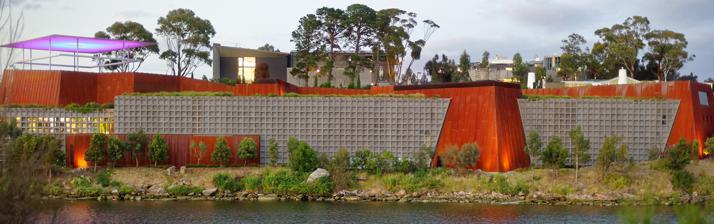
Building: Museum of Old and New Art
Country: Australia
Year built: 2011
Art museum in Hobart, Tasmania, Australia Museum of Old and New Art MONA, 2015 Location within Tasmania Former name Moorilla Museum of Antiquities Established 2011 ( 2011 ) Location Hobart , Tasmania , Australia Coordinates 42°48′46″S 147°15′40″E / 42.81278°S 147.26111°E / -42.81278; 147.26111 Type contemporary art modern art ancient art Key holdings Cloaca Professional The Holy Virgin Mary On the road to heaven the highway to hell Bullet Hole Snake Collection size 1,900 Visitors 347,000 (2018) Curator Olivier Varenne Jarrod Rawlins Emma Pike Architect Fender Katsalidis Architects Owner David Walsh Public transit access Road - Metro / Taxi * River - MR-1 / Seaplane Nearest car park On site Website www .mona .net .au A maze of staircases and tunnels lead between MONA's three levels of art display spaces. The museum was built to accommodate Sidney Nolan 's Snake (1970–72), a giant Rainbow Serpent mural made of 1,620 paintings. Inverted crosses on display throughout Hobart during the 2018 Dark MOFO festival The Museum of Old and New Art ( MONA ) is an art museum located within the Moorilla winery on the Berriedale peninsula in Hobart , Tasmania , Australia. It is the largest privately funded museum in the Southern Hemisphere. MONA houses ancient , modern and contemporary art from the David Walsh collection. Noted for its central themes of sex and death, the museum has been described by Walsh as a "subversive adult Disneyland ". MONA was officially opened on 21 January 2011. Along with its frequently updated indoor collection, Mona also hosts the annual Mona Foma and Dark Mofo music and arts festivals which showcase large-scale public art and live performances. History The precursor to MONA, the Moorilla Museum of Antiquities, was founded in 2001 by Tasmanian millionaire David Walsh. It closed on 20 May 2006 to undergo $75 million renovations. The new museum was officially opened on 21 January 2011, coinciding with the third MOFO festival. The afternoon opening party was attended by 1,350 invited guests. 2,500 members of the public were selected by random ballot for the evening event which included performances by The DC3 , True Live , The Scientists of Modern Music , Wire , Health and The Cruel Sea . Architecture The single-storey MONA building appears at street level to be dominated by its surroundings, but its interior possesses a spiral staircase that leads down to three larger levels of labyrinthine display spaces built into the side of the cliffs around Berriedale peninsula . The decision to build it largely underground was taken, according to Walsh, to preserve the heritage setting of the two Roy Grounds houses on the property. Walsh has also said that he wanted a building that "could sneak up on visitors rather than broadcast its presence ... 'a sense of danger' that would enliven the experience of viewing art". Most visitors approach by ferry up the River Derwent . There are no windows and the atmosphere is intentionally ominous. On entering the museum, visitors descend a "seemingly endless flight of stairs", an experience one critic compared with "going down into Petra ". To see the art, the visitor must work back upwards towards the surface, a trajectory that has been contrasted with the descending spiral that many visitors follow in New York's Guggenheim Museum . Katsalidis 's architecture for the museum has been praised as not only fulfilling its function as a showcase for a collection, but also succeeding as it "extends and magnifies into an experience ... there is a sense that the work, the lighting, the space and the materiality have been choreographed with subtlety and skill into a singular if hugely idiosyncratic whole." Expenses Operational costs of A$ 8 million per annum are underpinned by the winery, brewery, restaurant and hotel on the same site. In May 2011, it was announced that the museum would end its policy of free entry and introduce an entry fee to interstate and overseas visitors while remaining free for Tasmanians. MONA also offers an unusual membership program called "Eternity Membership", which not only includes lifetime free admission but notably earns members the right to be cremated and their remains housed in the MONA Cemetery. Collection The museum houses over 1,900 artistic works from David Walsh's private collection. Notable works in its inaugural exhibition, Monanism , included Australia's largest modernist artwork, Sidney Nolan 's Snake mural, displayed publicly for the first time in Australia; Wim Delvoye 's Cloaca Professional , a machine which replicates the human digestive system and turns food into faeces, excreting it daily; Stephen Shanabrook 's On the road to heaven the highway to hell , remains of a suicide bomber cast in dark chocolate ; and Chris Ofili 's The Holy Virgin Mary , a painting created partially with elephant dung. The collection was valued in 2011 at more than $100 million. The artworks on display are in non-chronological order and without museum labels . Instead, visitors can download a mobile application called ' The O ', which displays information about nearby artworks and a map of the users current location by using sensors located inside the building. Previously, ' The O ' was an iPod -like device, which had similar functionality. Users of The O can select different interpretations of any given piece: 'Summary' (a brief description of the work and its artist); 'Art Wank' (curator's notes); 'Gonzo' (Walsh's personal opinions and stories), 'Ideas' (quotes and talking points); and 'Media' (oftentimes interviews with artists). Walsh also commissioned Damian Cowell , frontman of satirical Melbourne band TISM , to write and record songs about certain works for the original 'The O' device. They were released as a free album, Vs Art , with MONA's 2010 book Monanisms . A panoramic view of Wilfredo Prieto 's White Library , a collection of 6,000 blank books Reception Michael Connor of the conservative literary and cultural magazine Quadrant said that "MONA is the art of the exhausted, of a decaying civilisation. Display lights and taste and stunning effects illuminate moral bankruptcy. What is highlighted melds perfectly with contemporary high fashion, design, architecture, cinema. It is expensive and tense decay." Richard Dorment, art critic for the UK newspaper The Daily Telegraph , said that Walsh "doesn't collect famous names; his indifference to fashion is one of the strengths of the collection. He likes art that is fun and grabs your attention, that packs a sting in the tail or a punch in the solar plexus." Discrimination lawsuit In March 2024, Jason Lau, a visitor from New South Wales , filed a lawsuit against the museum, saying that it engaged in illegal discrimination by barring him from seeing its "Ladies Lounge" exhibition, which its creators had intended to provide a safe place for women to enjoy each other's company and to highlight the exclusion faced by women for decades. The museum's legal counsel acknowledged that he had been discriminated against, but added that it was part of the intended experience of the artwork. Artist Kirsha Kaechele , who is also David Walsh's wife, defended the exhibition in court, saying that "It excludes men, and I would be lying if I were to say I didn't find it titillating." In April 2024, a court ordered MONA to cease denying persons not identifying as women into the Ladies Lounge. The museum responded by installing female toilets in the exhibit area. The toilets were initially reported to feature works by Pablo Picasso that had formed part of the original exhibit, but it was later revealed in a blog post by Kaechele that the paintings were forgeries that she had painted three years earlier. In September 2024, Supreme Court of Tasmania Justice Shane Marshall overturned the April ruling after determining that it was legal for men to be banned from the “Ladies Lounge”, because it is legal to discriminate if doing so promotes “equal opportunity” for a marginalised group. Music and arts festivals Further information: MONA FOMA and Dark Mofo Winter Feast during the 2017 Dark Mofo festival Mona hosted an annual outdoor Mona Foma music festival in summer, until the announcement of its cancellation in 2024. Mona’s wintertime counterpart, Dark Mofo continues, with extensive public art exhibitions amid a fairground setting of food and drink, live music and entertainment. Past headliners at Mona Foma include Nick Cave and the Bad Seeds , John Cale , Godspeed You! Black Emperor , Swans , PJ Harvey and David Byrne , while Dark Mofo line-ups have featured musical acts such as Einstürzende Neubauten , Sunn O))) , Laurie Anderson , Mogwai , Ulver , Autechre and Merzbow . Tourism In 2012, Lonely Planet ranked Hobart as one of the ten must-visit cities in 2013, citing MONA as a major tourist attraction in a small city, similar to the Guggenheim Museum in Bilbao . Ferries Name Year Built Builder Initial Ownership Current Ownership / Fate Max. Passengers Mona Roma (MR1) 2015 Incat Mona Mona 251 Freya (MR2) 2018 Richardson Devine Marine Mona Mona Gallery Ryoji Ikeda 's sound and light installation Spectra illuminates the night sky over MONA during every Dark Mofo festival The sarcophagus of Iret-Heru-Ru, Egypt, c. 600 BCE Wim Delvoye 's Cloaca machine, custom-built for MONA Erwin Wurm 's Fat Car Julius Popp 's Bit.fall The O device MONA ROMA ferry departs the Port of Hobart for MONA One of MONA's vineyards See also List of museums in Tasmania References